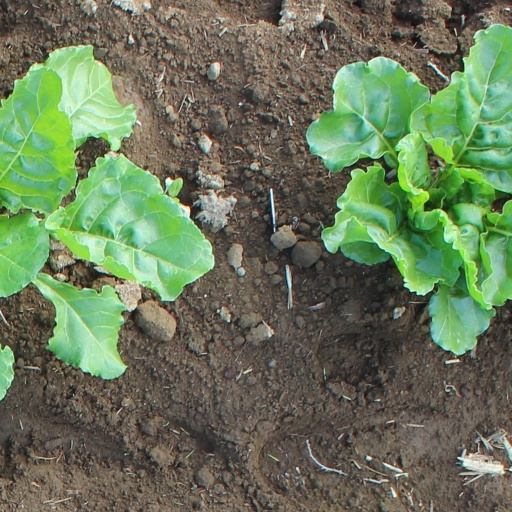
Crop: sugar beet